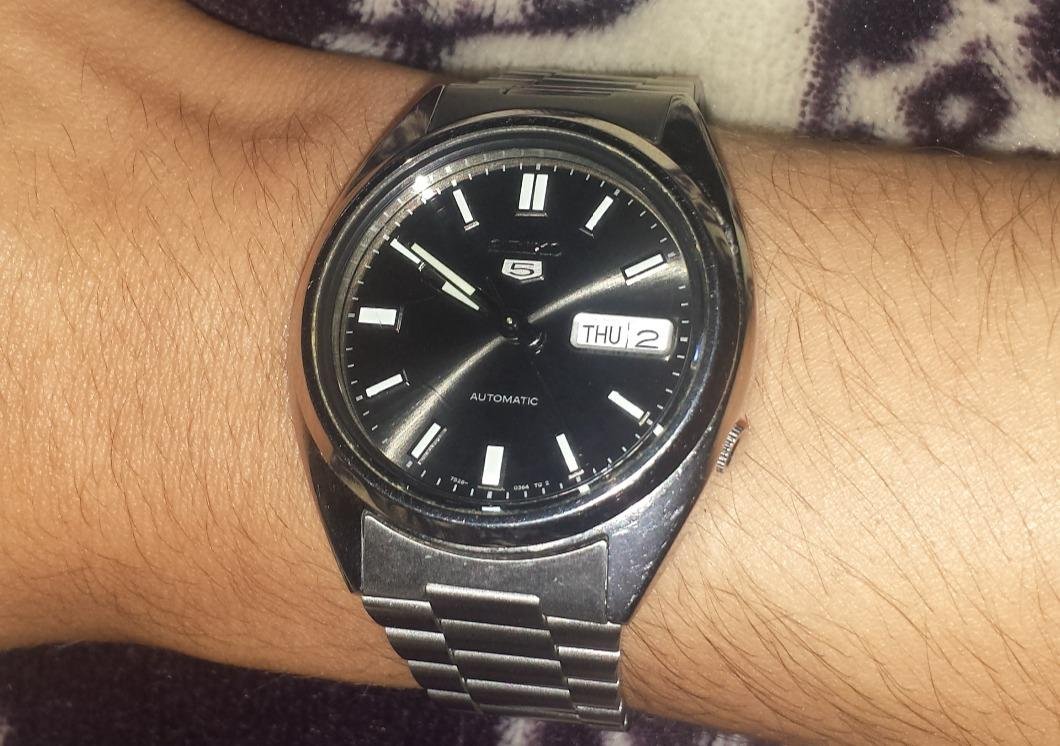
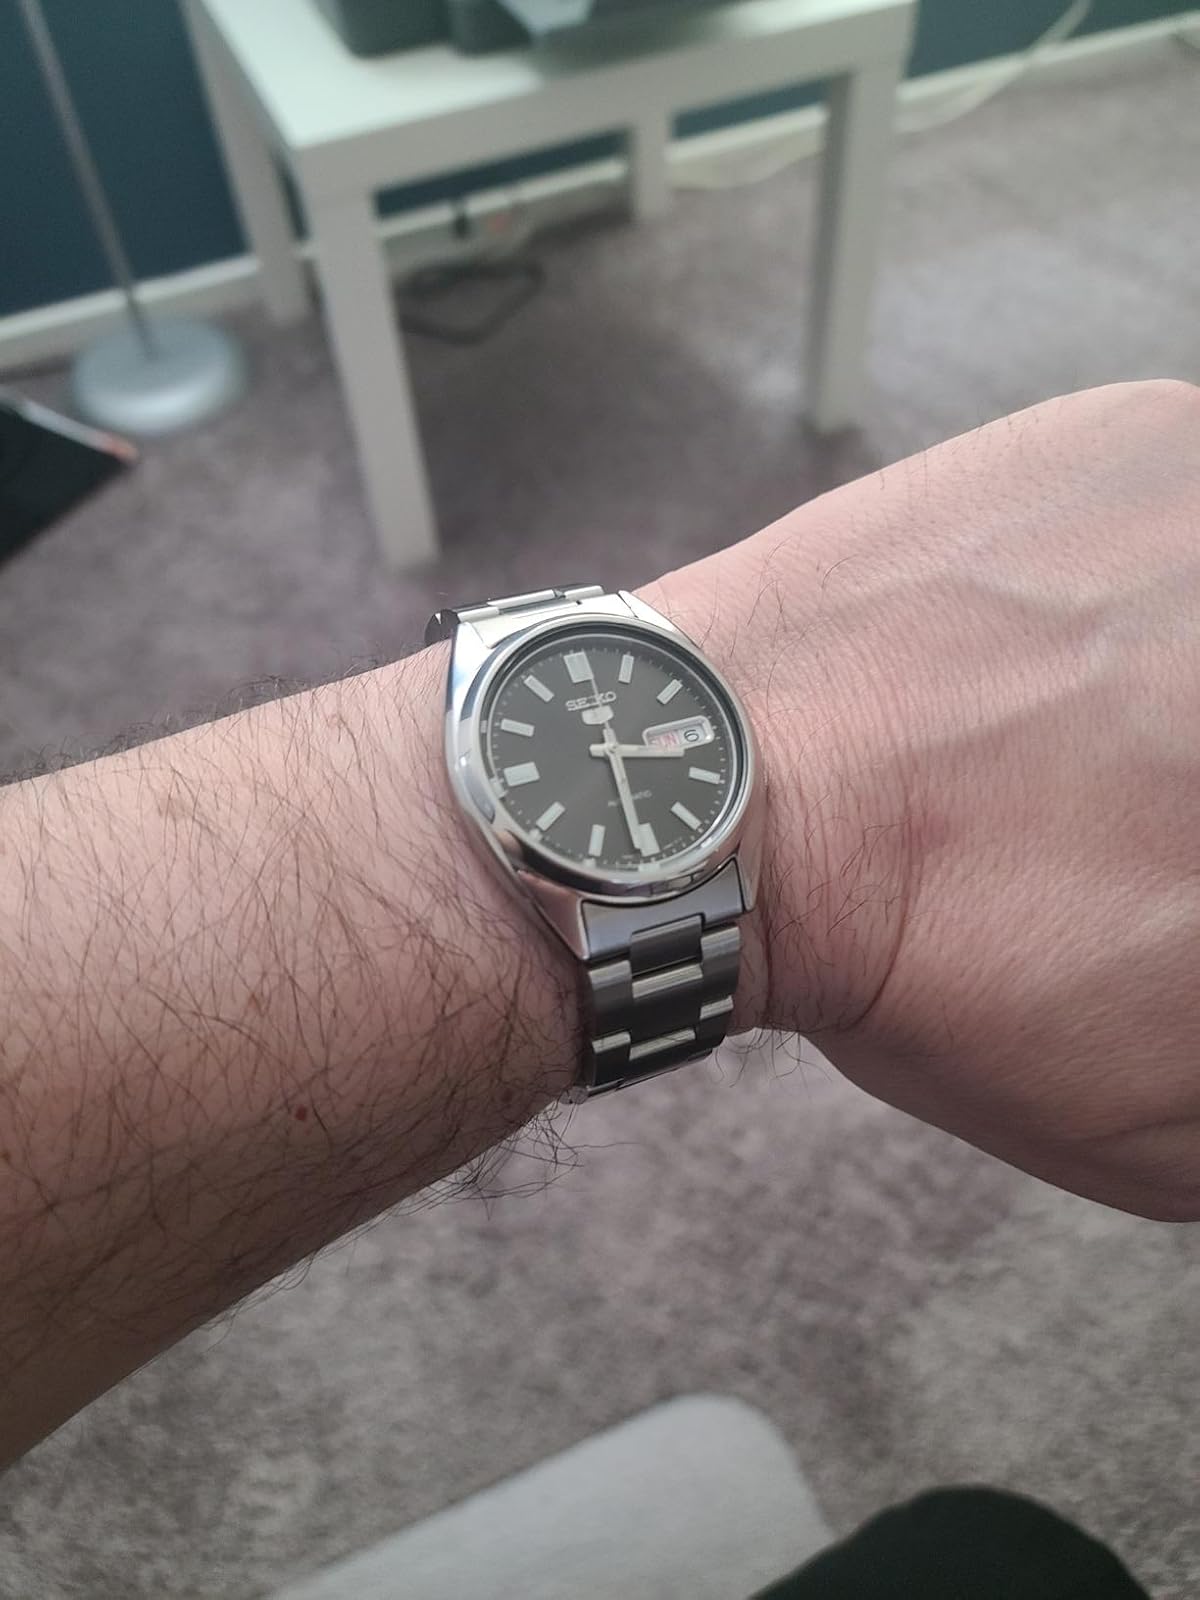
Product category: accessories_watch
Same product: yes